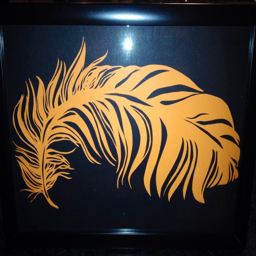
i made an orange feather placed on a black background .